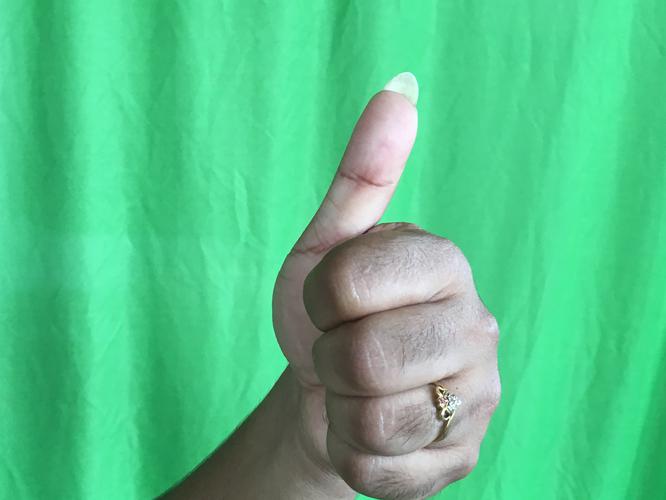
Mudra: Sikharam
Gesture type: single_hand